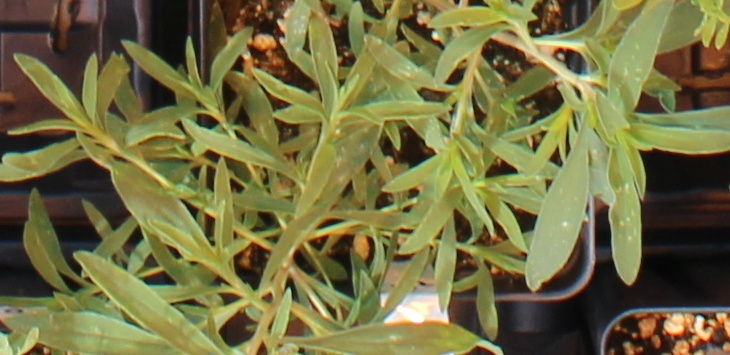
Label: Kochia